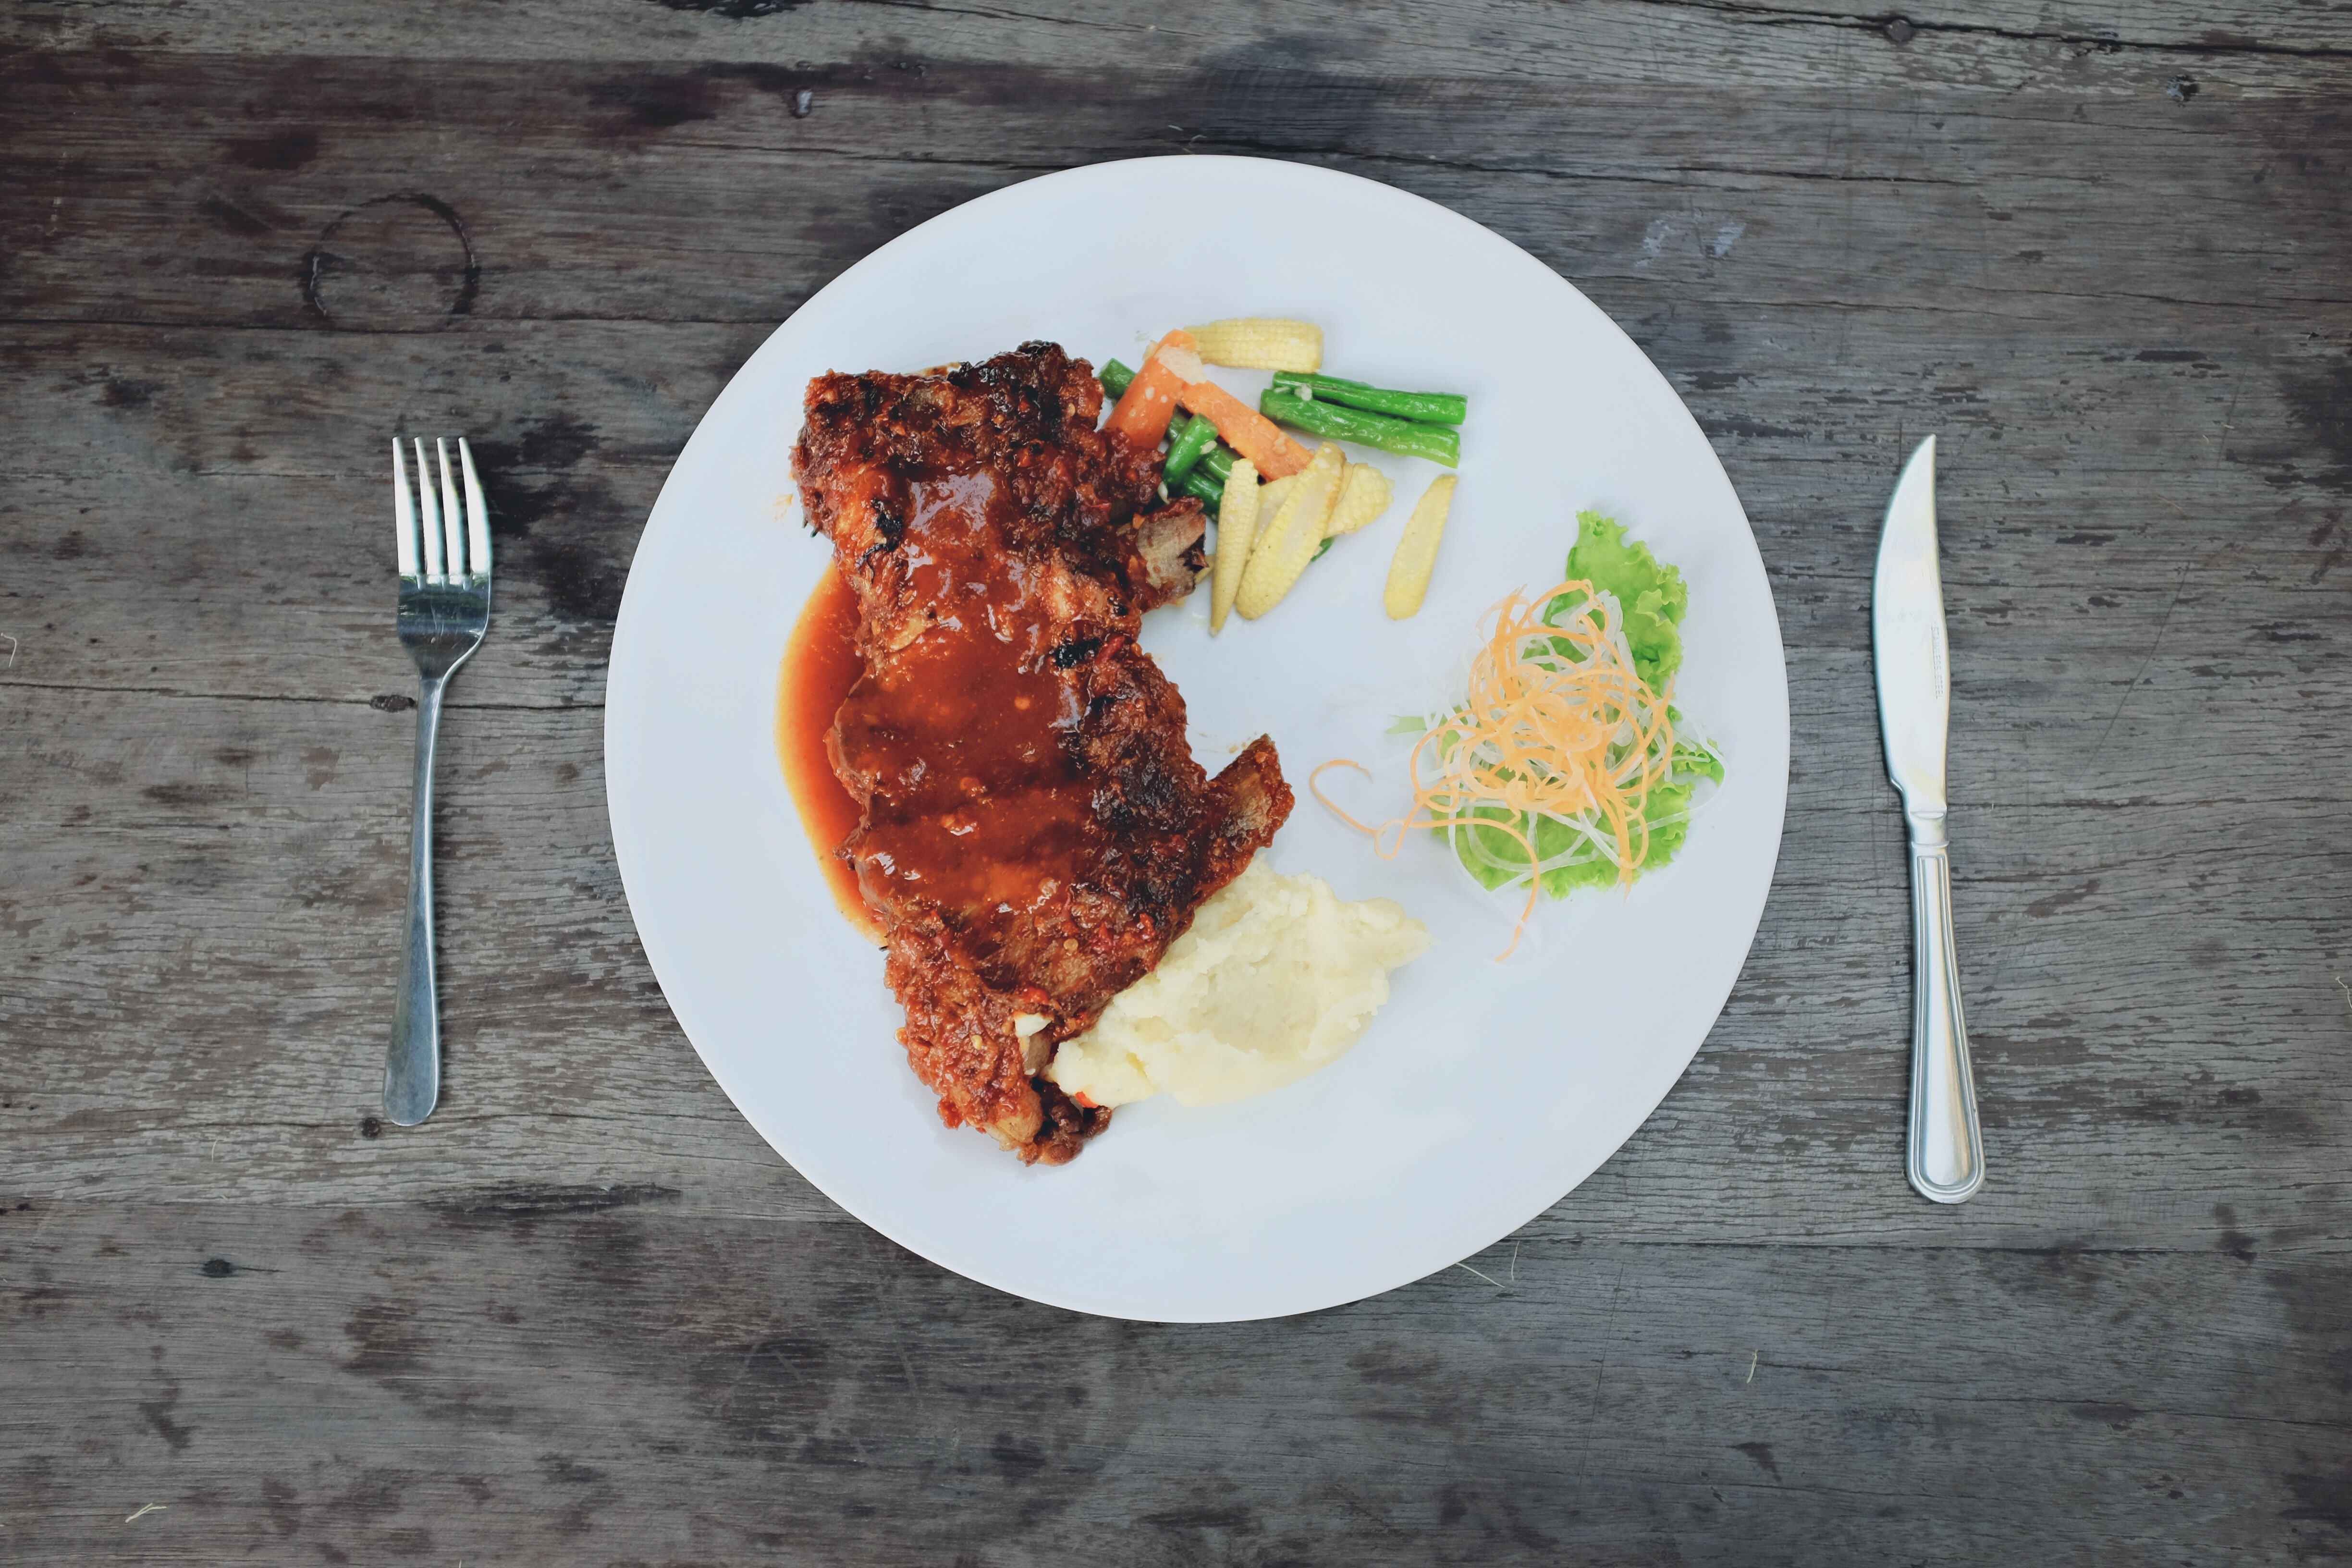
dish, meal, food, produce, fish, meat, cuisine